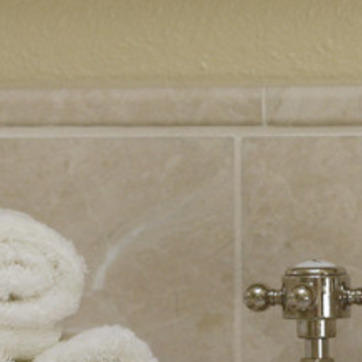
Material: tile